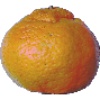
Label: mandarine